Frauenroth Abbey

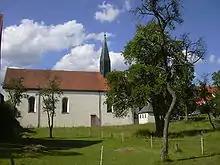
Photograph of the abbey

Frauenroth Abbey is a former Cistercian nunnery in Burkardroth in Bavaria, South Germany, in the bishopric of Würzburg